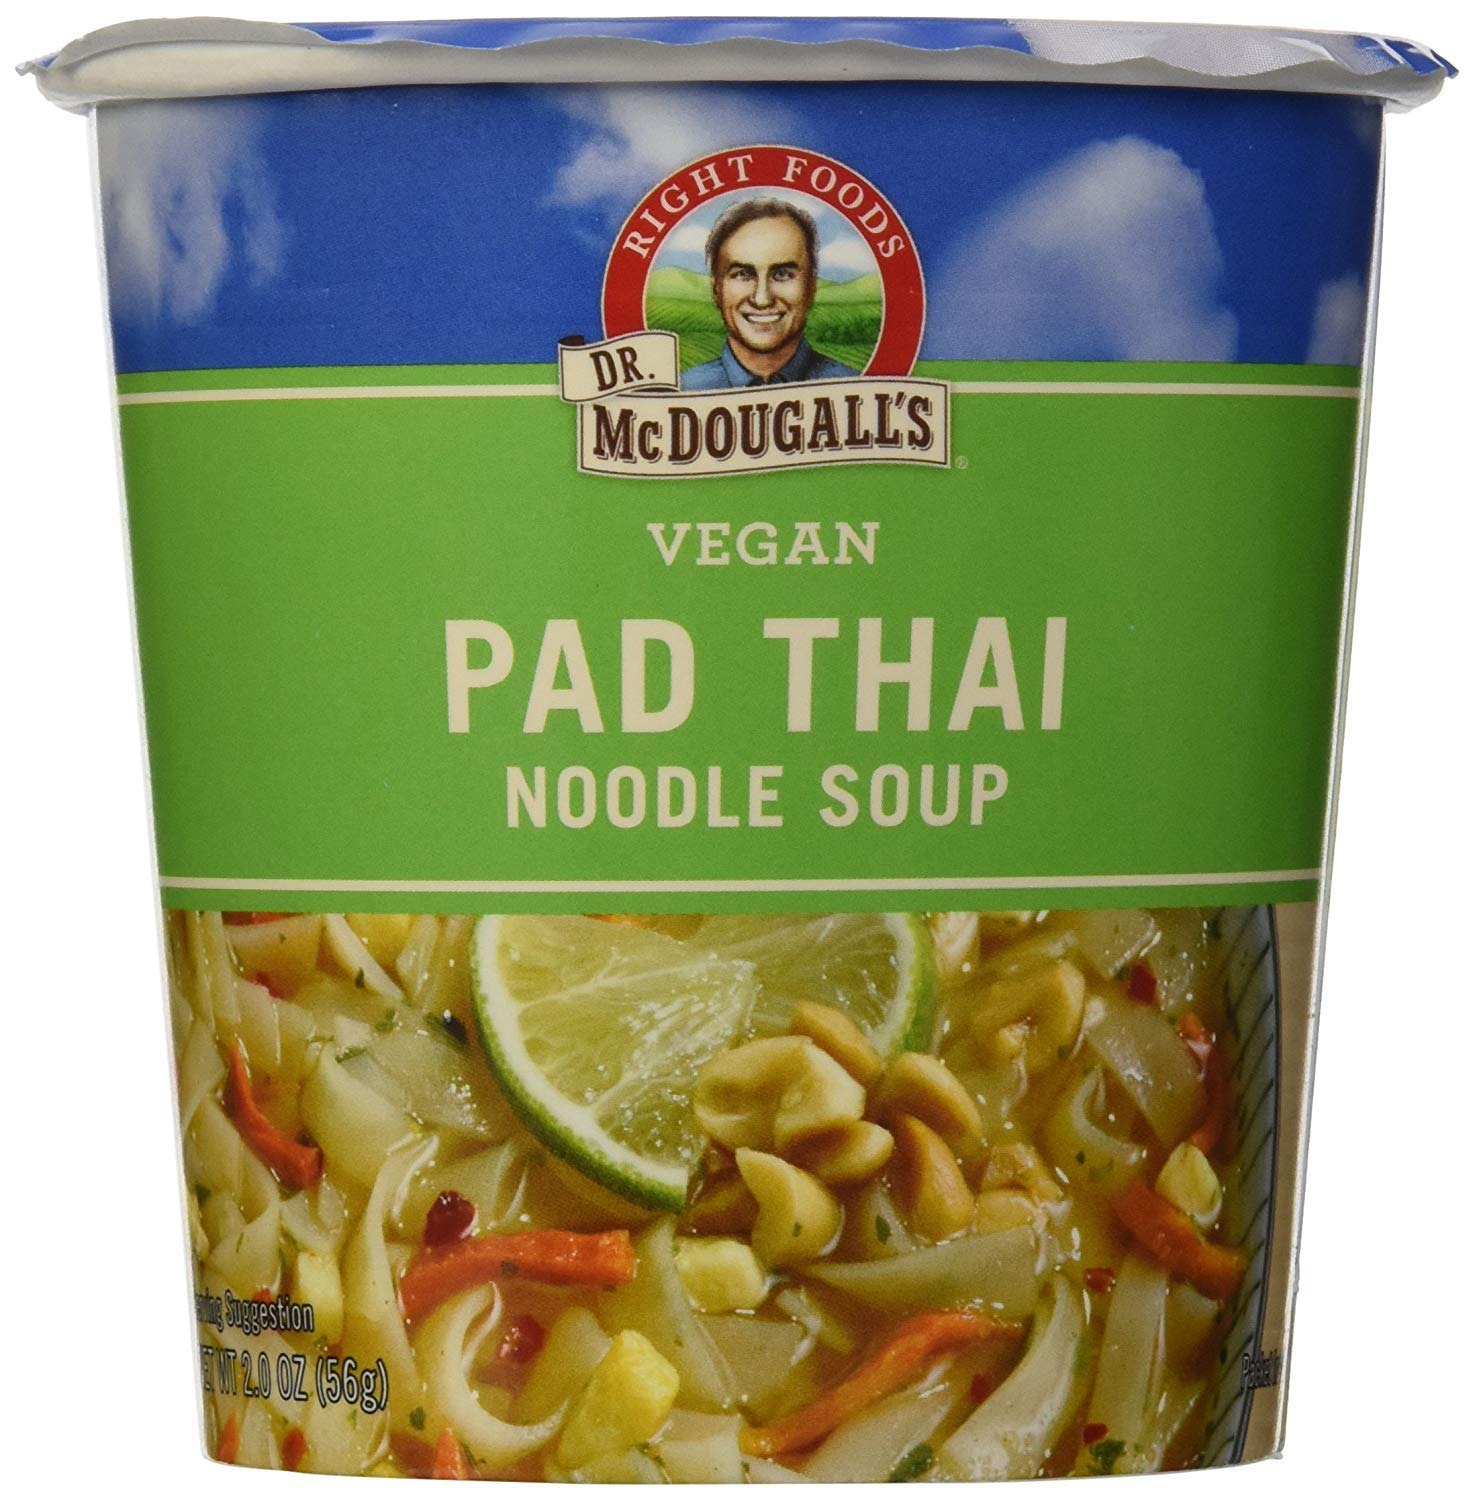
Item Name: Dr. McDougall's Soup, Vegan Pad Thai Noodl, 2 oz
Bullet Point 1: Made with organic noodles
Bullet Point 2: Bigger size
Bullet Point 3: Heart healthy and certified vegan
Value: 2.0
Unit: Ounce

Price: 2.825